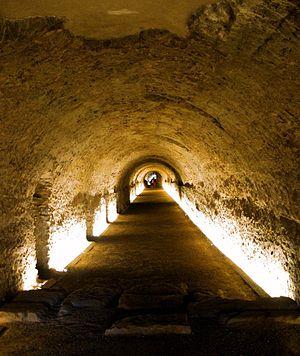
Le cirque de Tarragone est un cirque romain construit à la fin du Iᵉʳ siècle, sous le règne de Domitien, dans la ville de Tarraco, l'actuelle Tarragone, capitale de la province romaine Hispania Citerior Tarraconensis en Espagne.